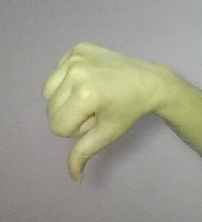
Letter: waw